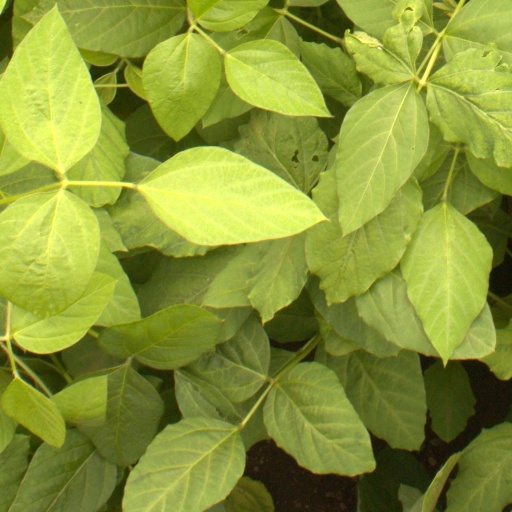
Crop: soybean